Highland Main Line

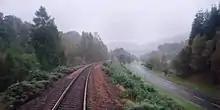
Highland Main Line and A9 next to each other in Perthshire, September 2000

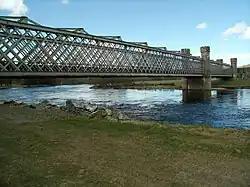
The line crosses the Dalguise Viaduct

The vast majority of the line was built and operated by the Highland Railway, with a small section of the line between Perth and Stanley built by the Scottish Midland Junction Railway, amalgamated with the Aberdeen Railway to become the Scottish North Eastern Railway in 1856, and then absorbed by the Caledonian Railway in 1866, which itself amalgamated with the Highland Railway and several others to create the LMS at the grouping in 1923. Originally, the line between Inverness and Perth went via Forres, but the Inverness and Aviemore Direct Railway was opened in 1898 to allow for a more direct routeing.